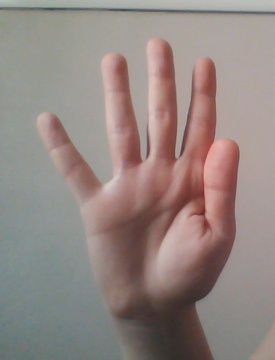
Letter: sheen